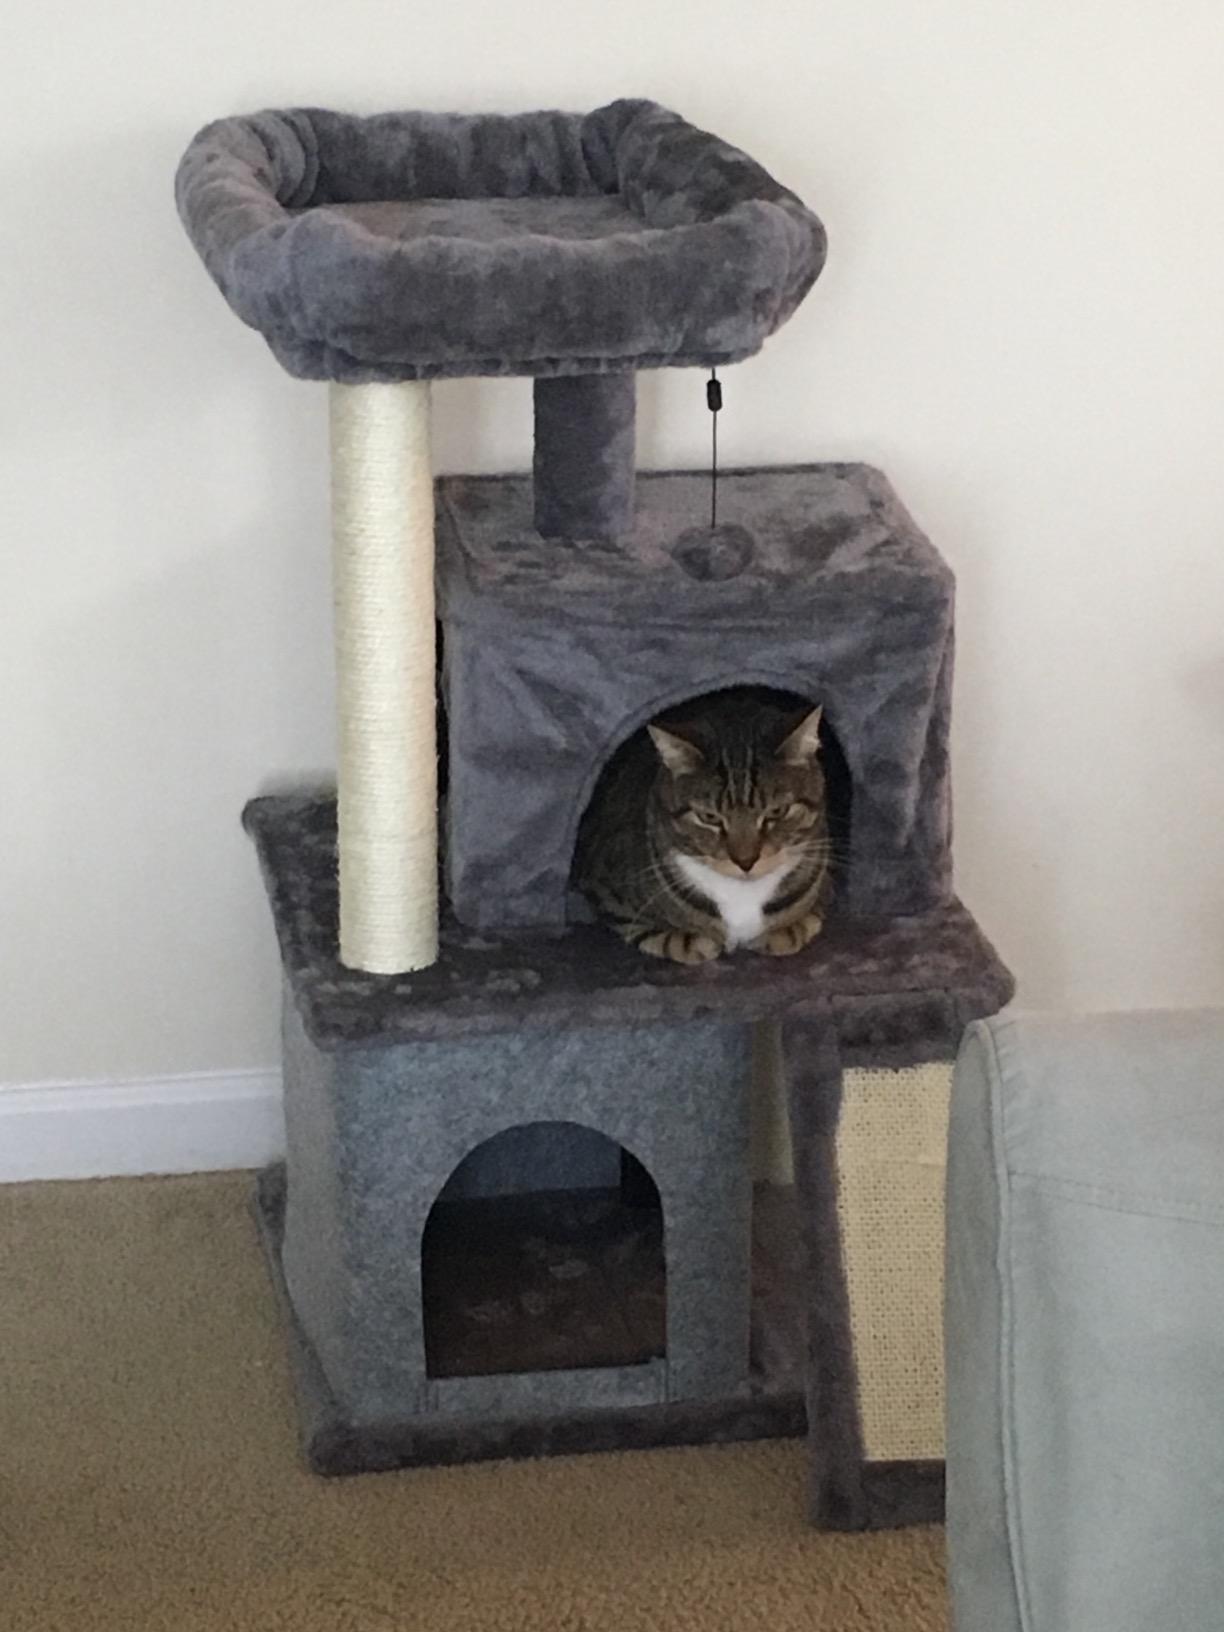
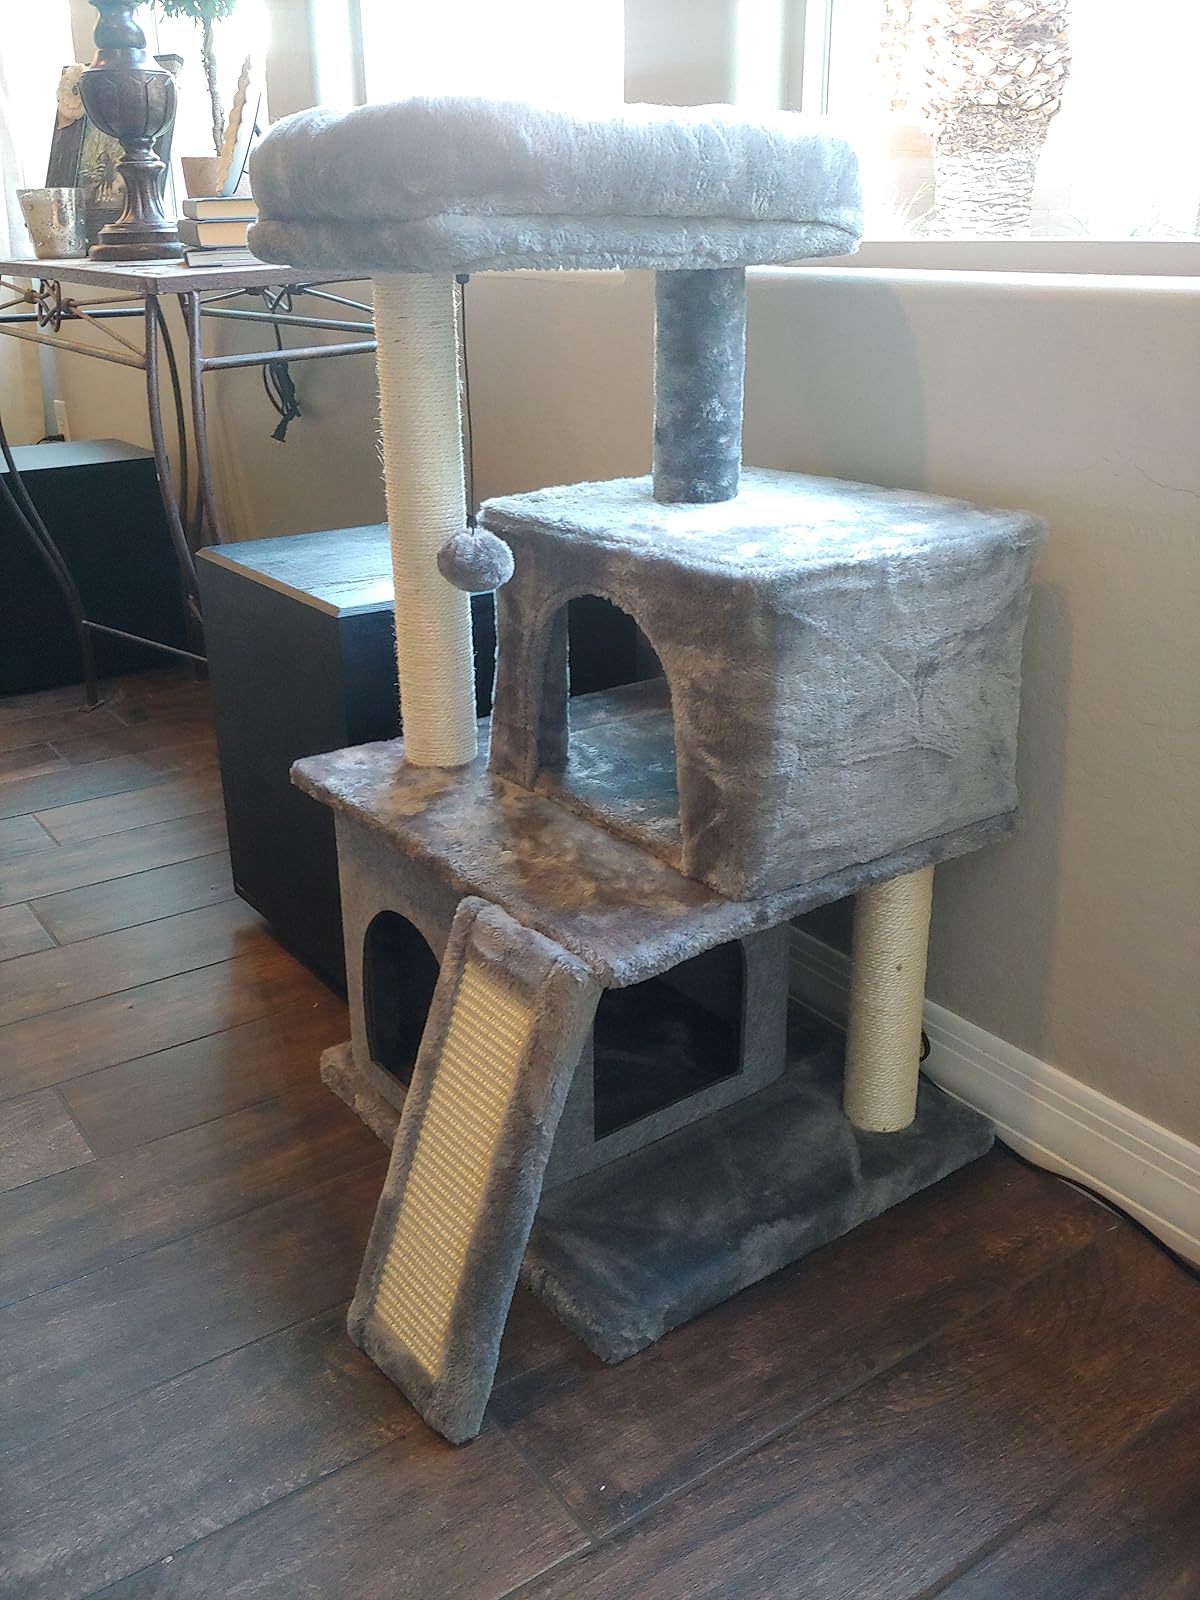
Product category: items_cat tree
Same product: yes